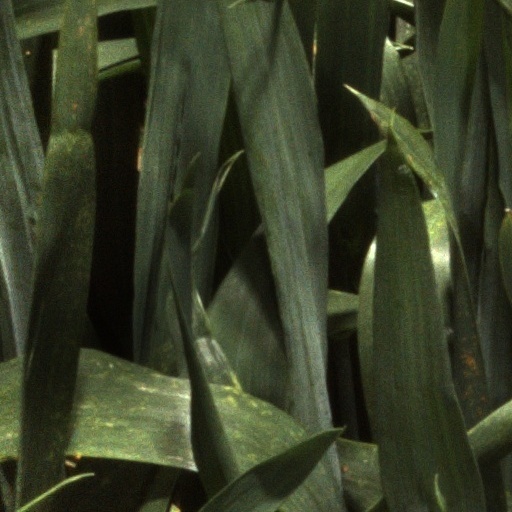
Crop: wheat